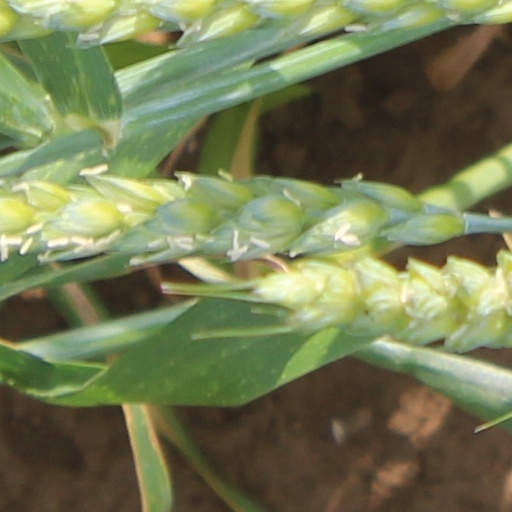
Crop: wheat